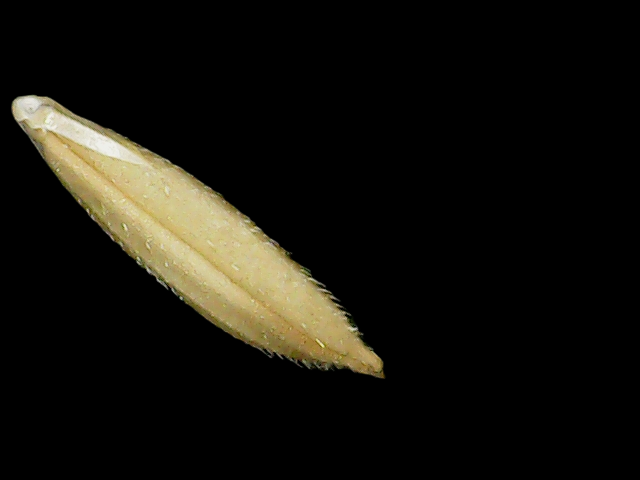
Rice variety: Binadhan14